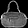
Label: Bag